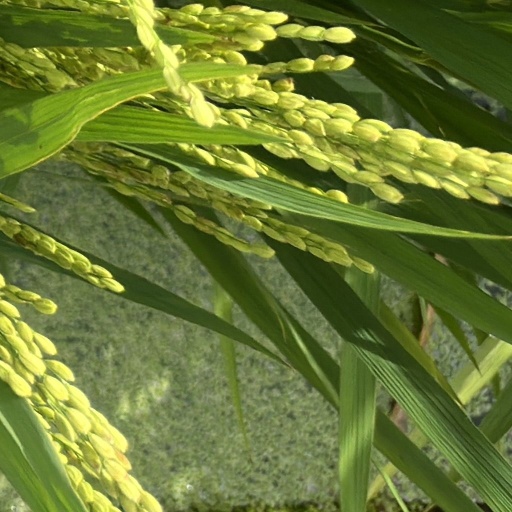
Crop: rice